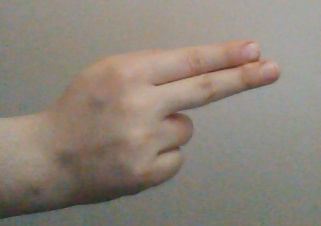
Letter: ain